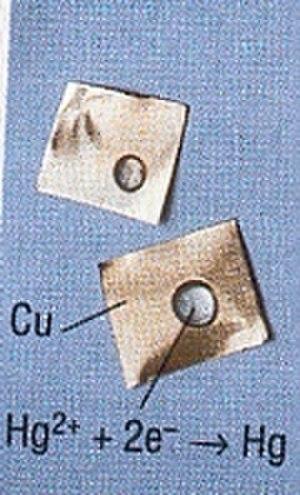
Un amalgame est un alliage métallique qui se forme facilement, sans chauffage. Cela désigne uniquement des alliages composés de mercure et d'un autre métal le plus souvent de l'or de l'argent, et d'autres métaux tels l'étain et le cuivre. Ils peuvent être naturels ou artificiels. Le mercure ne forme pas d'amalgame avec le fer, le platine, le tantale et le tungstène.